Belz (Hasidic dynasty)

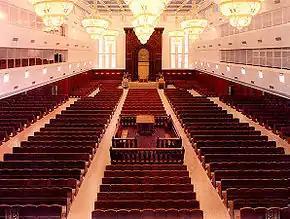
The interior of the Belzer Beis HaMidrash HaGadol in Kiryat Belz, Jerusalem

Funds were raised in the 1980s and 1990s, for a large new Beis HaMedrash HaGadol (Great Synagogue) that was dedicated in 2000. A huge ark has the capacity to hold 70 Torah scrolls. Nine chandeliers in the main synagogue each contain over 200,000 pieces of Czech crystal.